Ograblenie po...

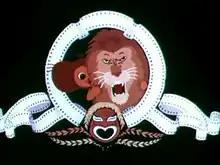

Robbery, ... Style (translit. "Ograblenie po...") is a 1978 Soviet parody animated film by Yefim Gamburg. It is split into four parts: "Robbery, American Style"; "Robbery, French Style"; "Robbery, Italian Style", and the last, though untitled, clearly refers to the USSR. Each segment is a parody of 1960-1970s crime films in the corresponding countries.